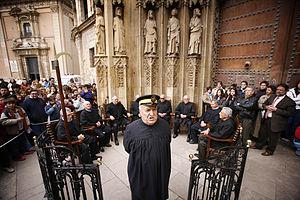
Tribunal des eaux de Valence à Valence dans la Communauté valencienne (Espagne). Le tribunal règle les différents liés à la distribution de l'eau d'irrigation entre les agriculteurs de la plaine irriguée de Valence. Il se réunit tout les jeudis sur le seuil de la Porte des Apôtres de la Cathédrale de Valence. Les juges sont choisis parmi la communauté des irrigants. Română: „Tribunalul Apelor” (Tribunal de las Aguas) din Valencia, Spania. În fiecare joi dimineața „judecătorii” aleși dintre fermieri dezbat probleme ce țin de distribuirea apelor râului Turia.
Le Tribunal des eaux de Valence ou Tribunal des eaux de la plaine de Valence est un tribunal coutumier, à savoir que ses règles et son autorité sont données par la tradition et la coutume. Il est chargé de résoudre les conflits d'irrigation dans la plaine de Valence dans la Communauté valencienne en Espagne.